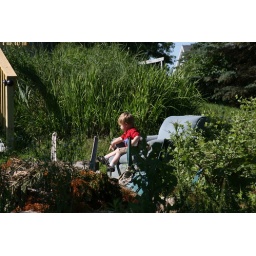
Eli sitting in a chair from the old house before it goes to the bonfire.